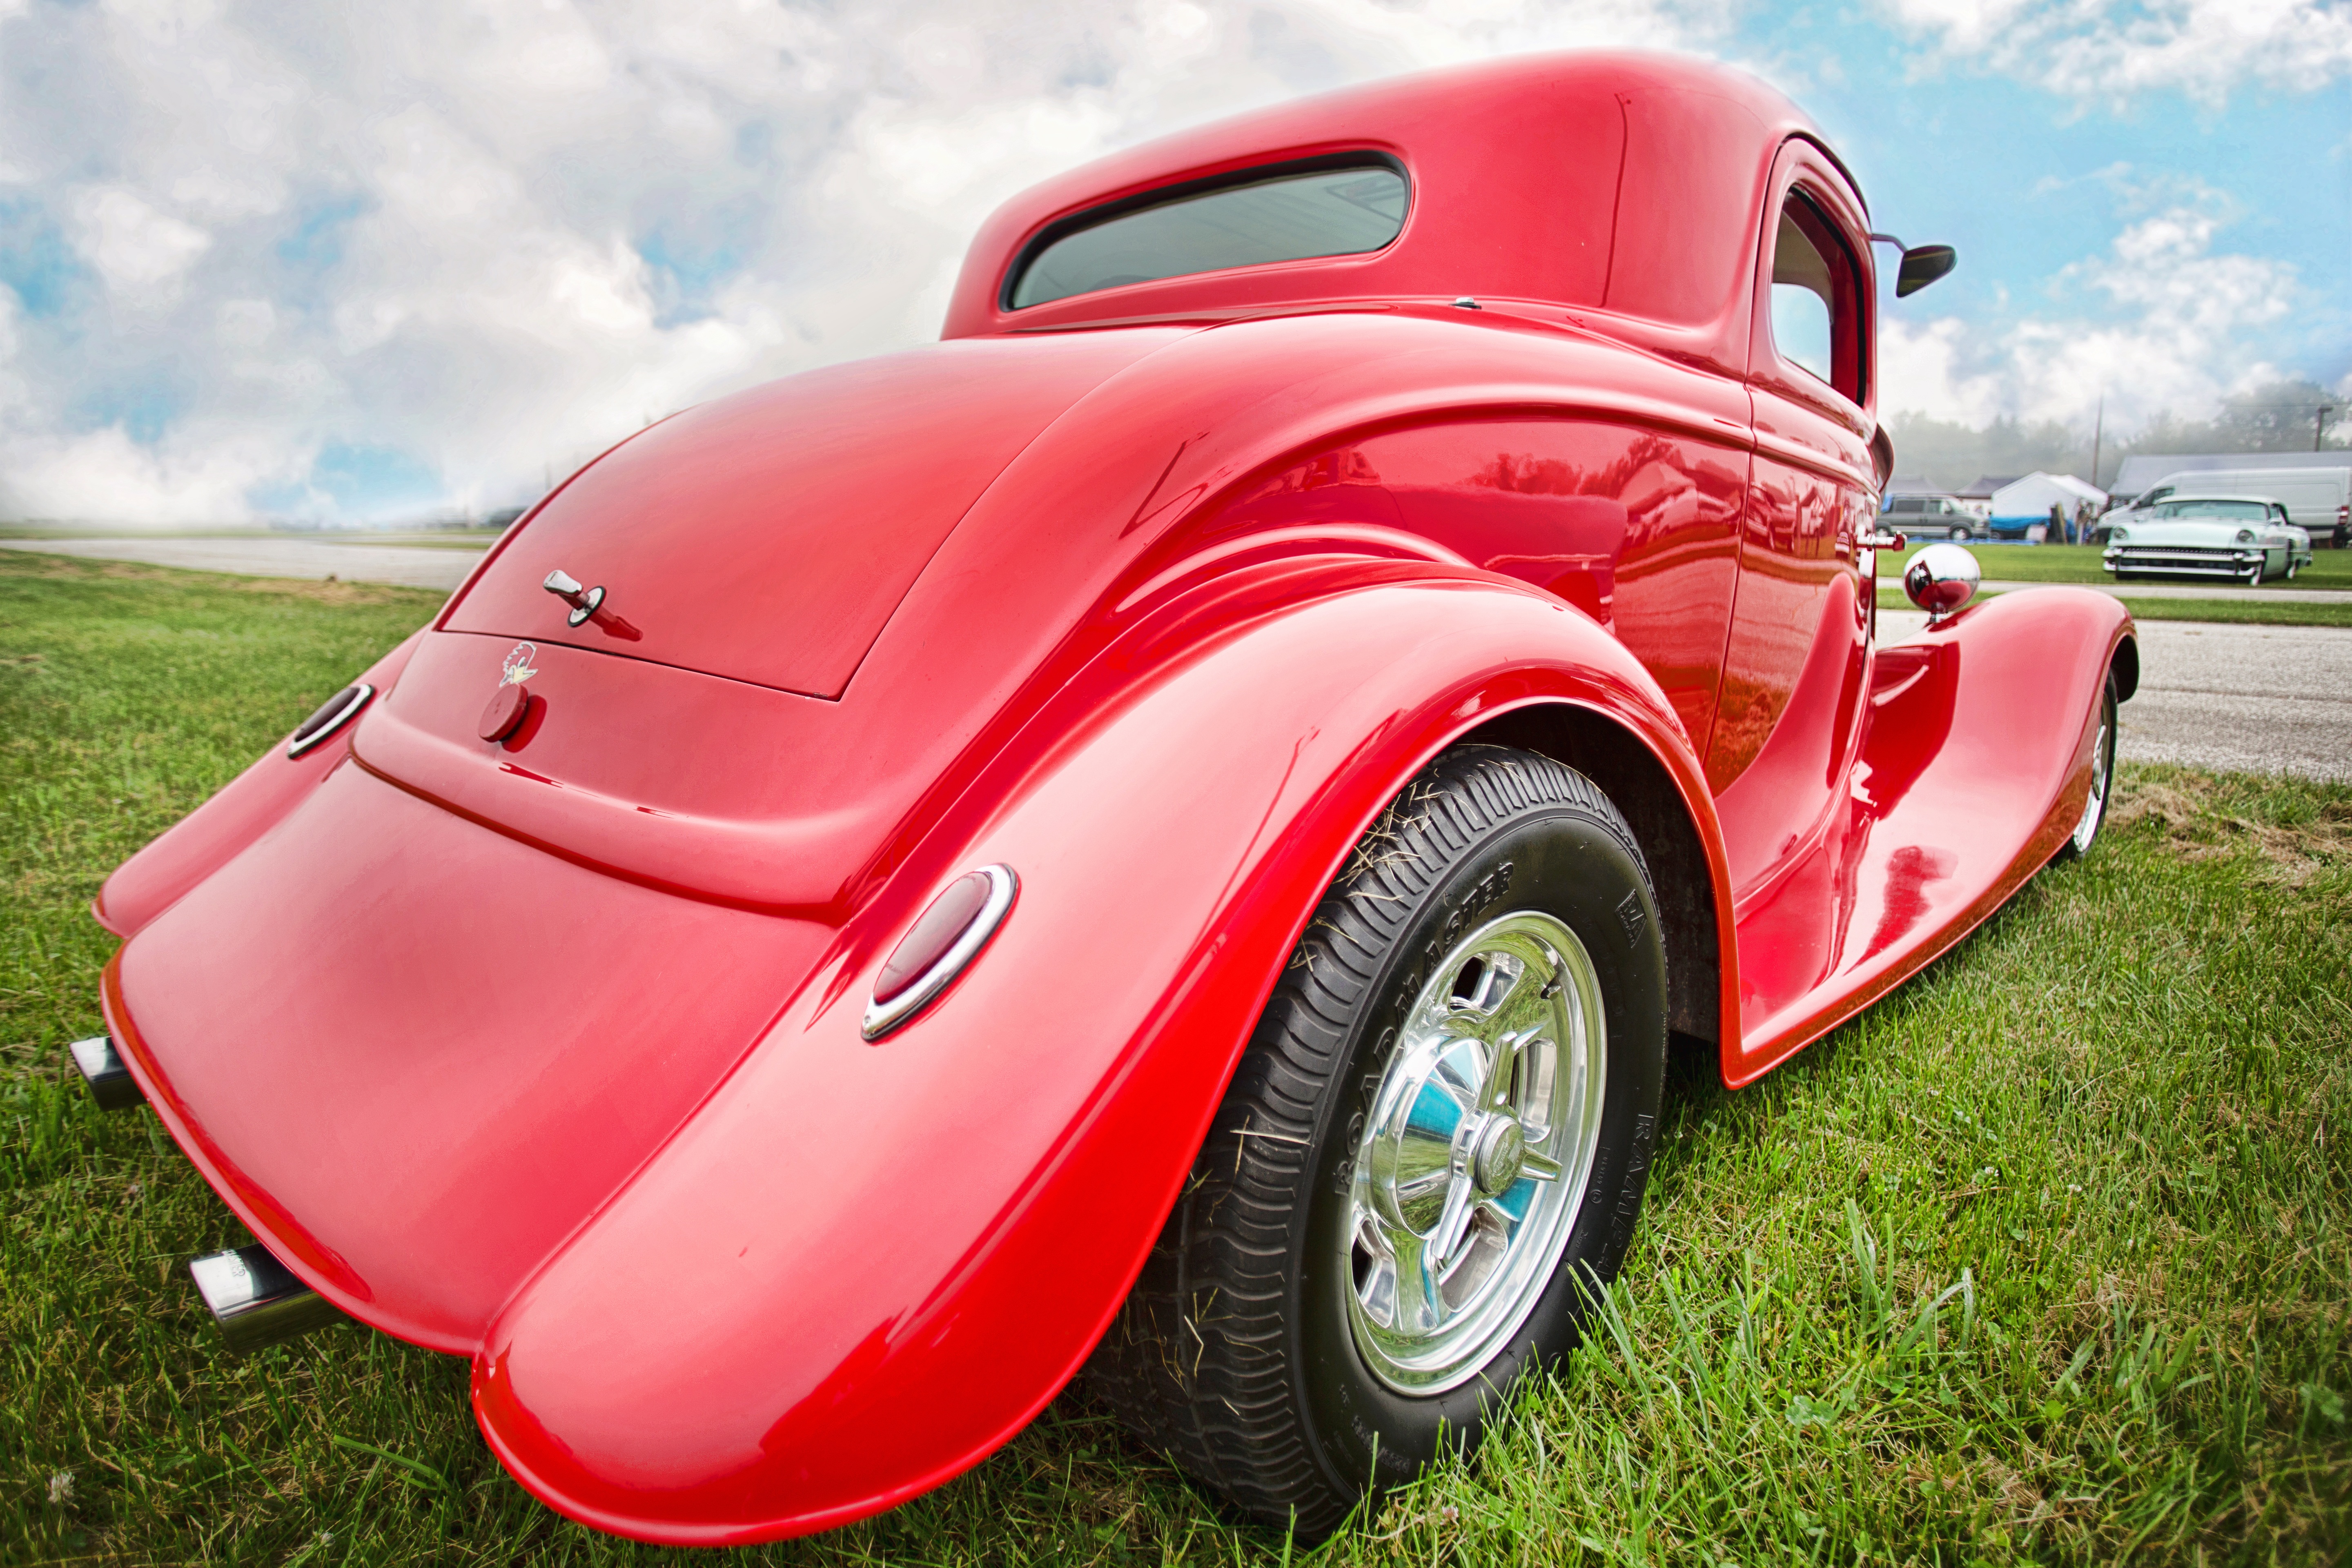
car, wheel, automobile, retro, old, transportation, red, vehicle, auto, motor vehicle, vintage car, classic, shiny, stylish, antique car, hot rod, land vehicle, automobile make, automotive design, luxury vehicle